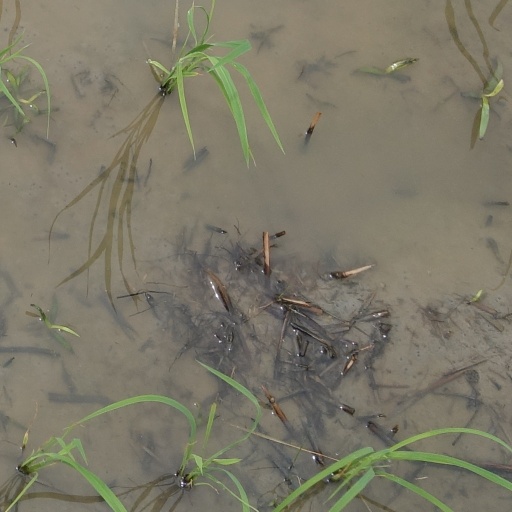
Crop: rice